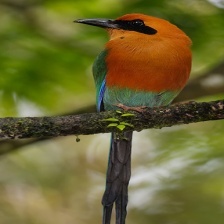
Species: RUFUOS MOTMOT
Scientific name: BARYPHTHENGUS MARTII